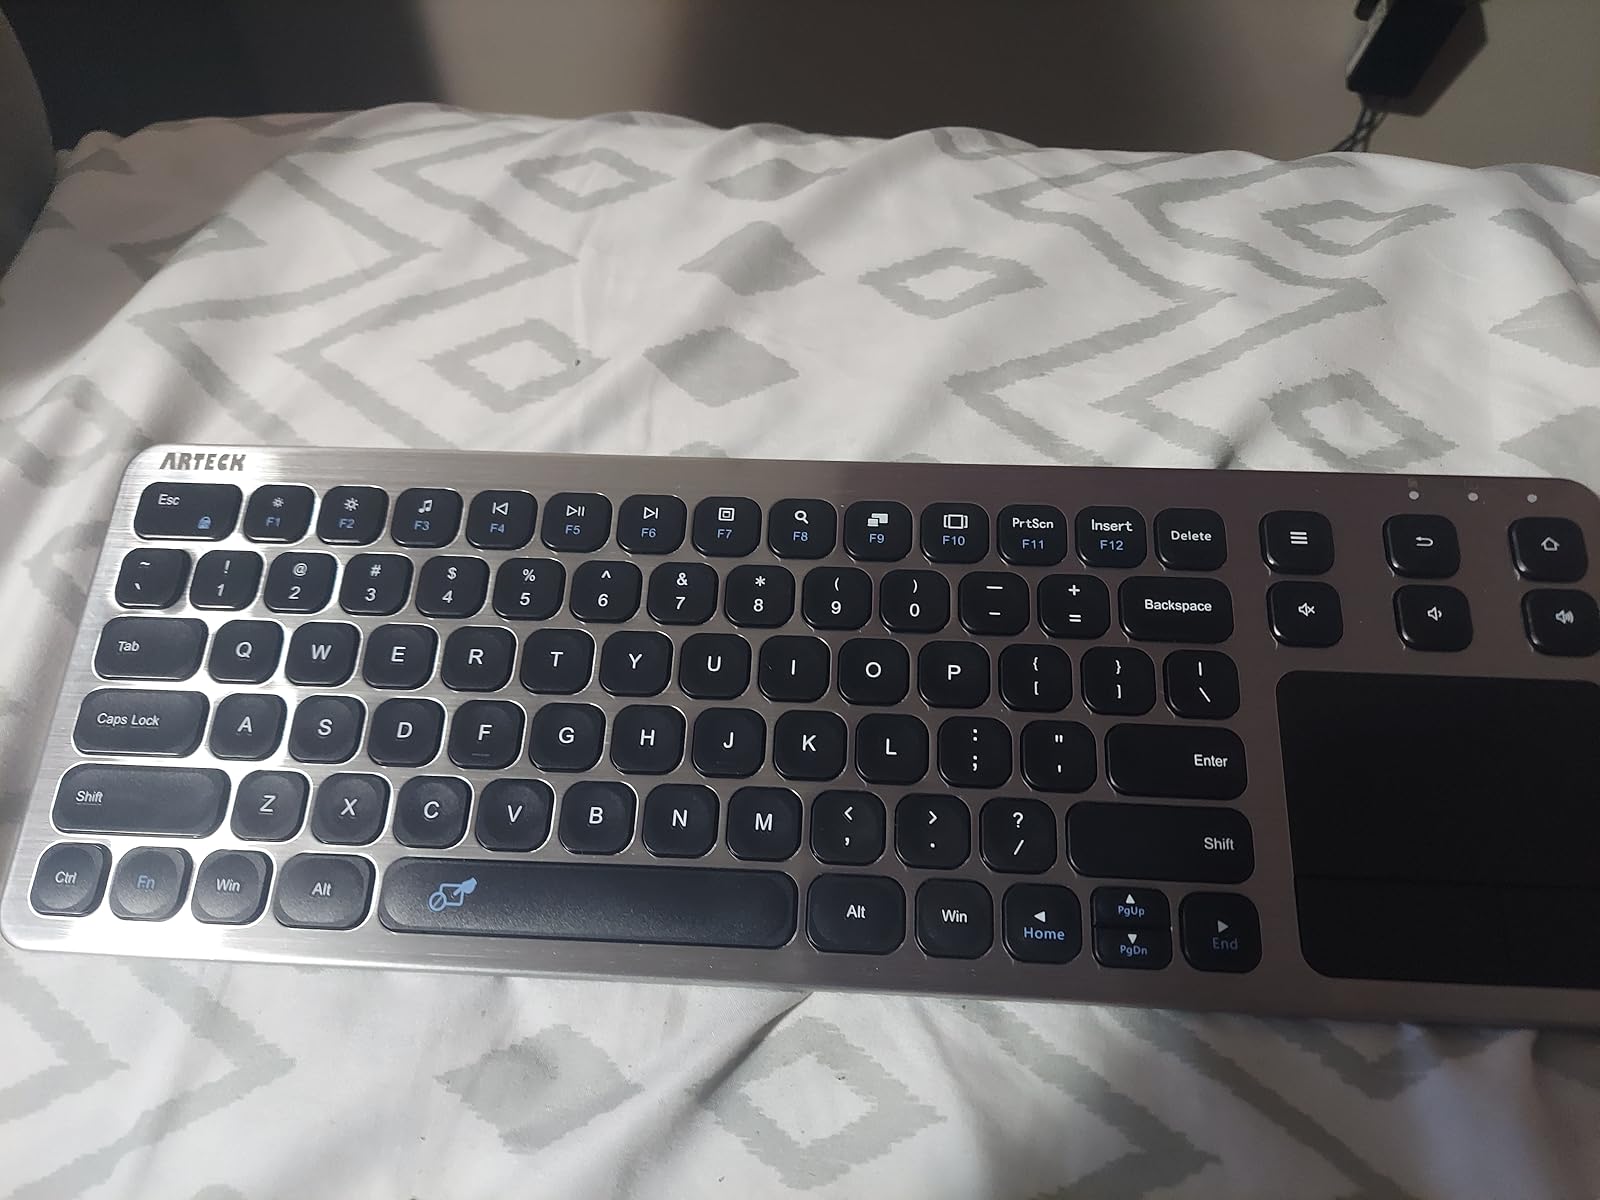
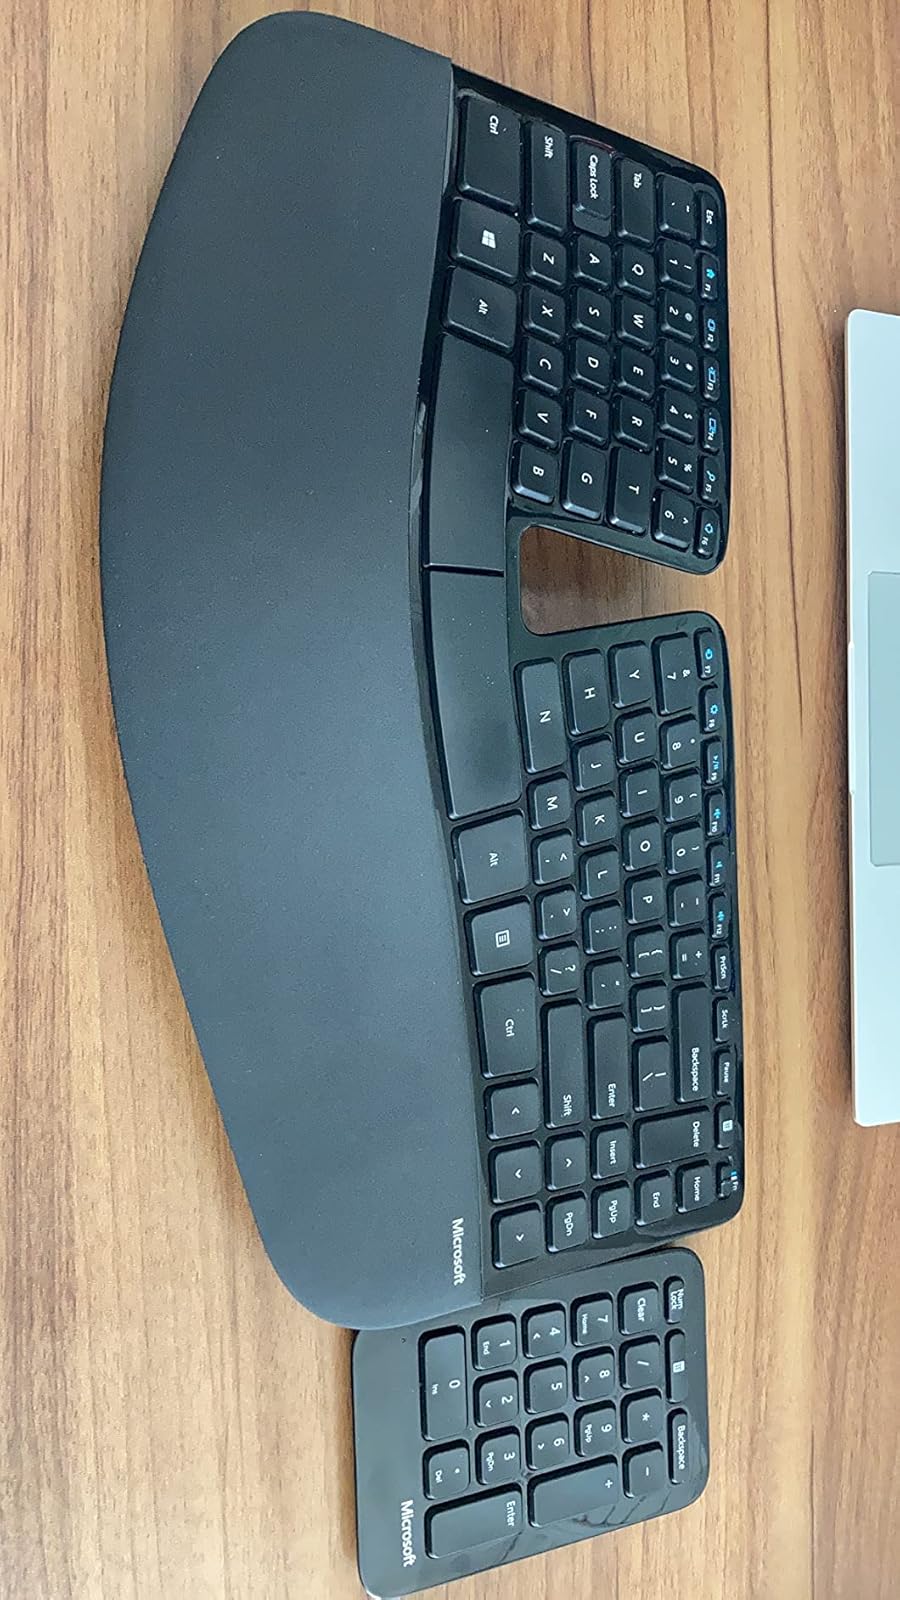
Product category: keyboard
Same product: no